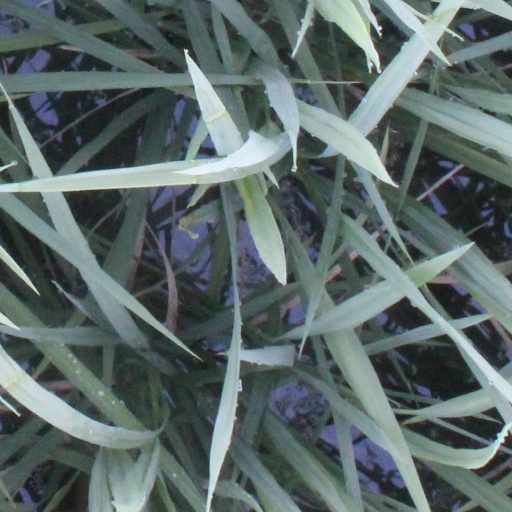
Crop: rice